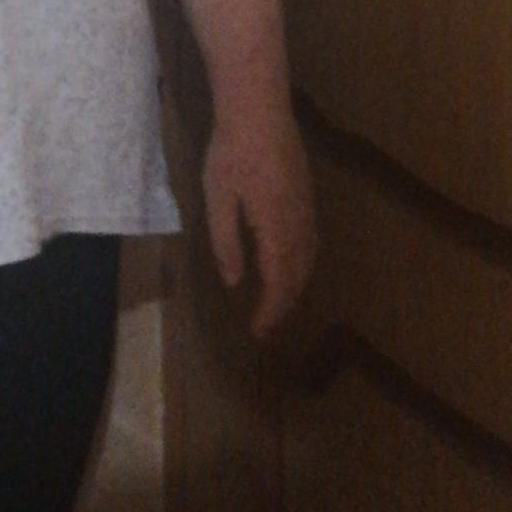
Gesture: no_gesture